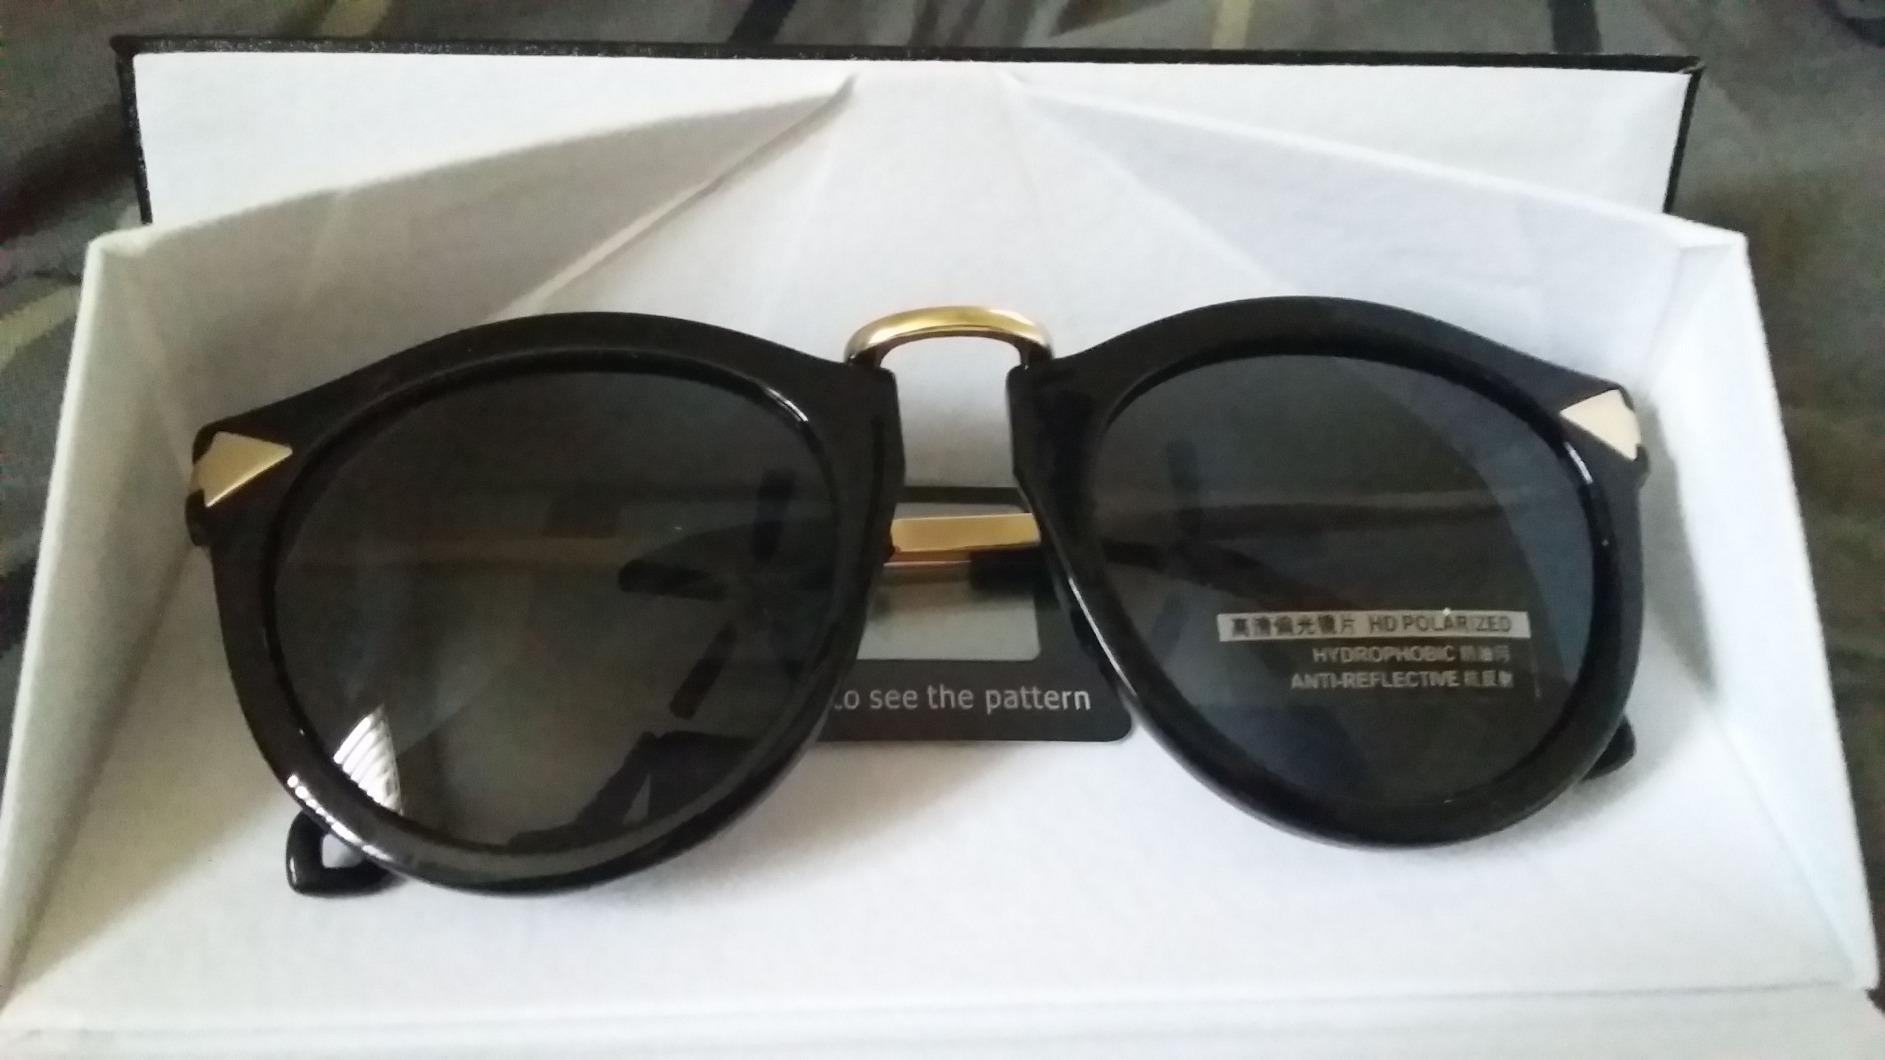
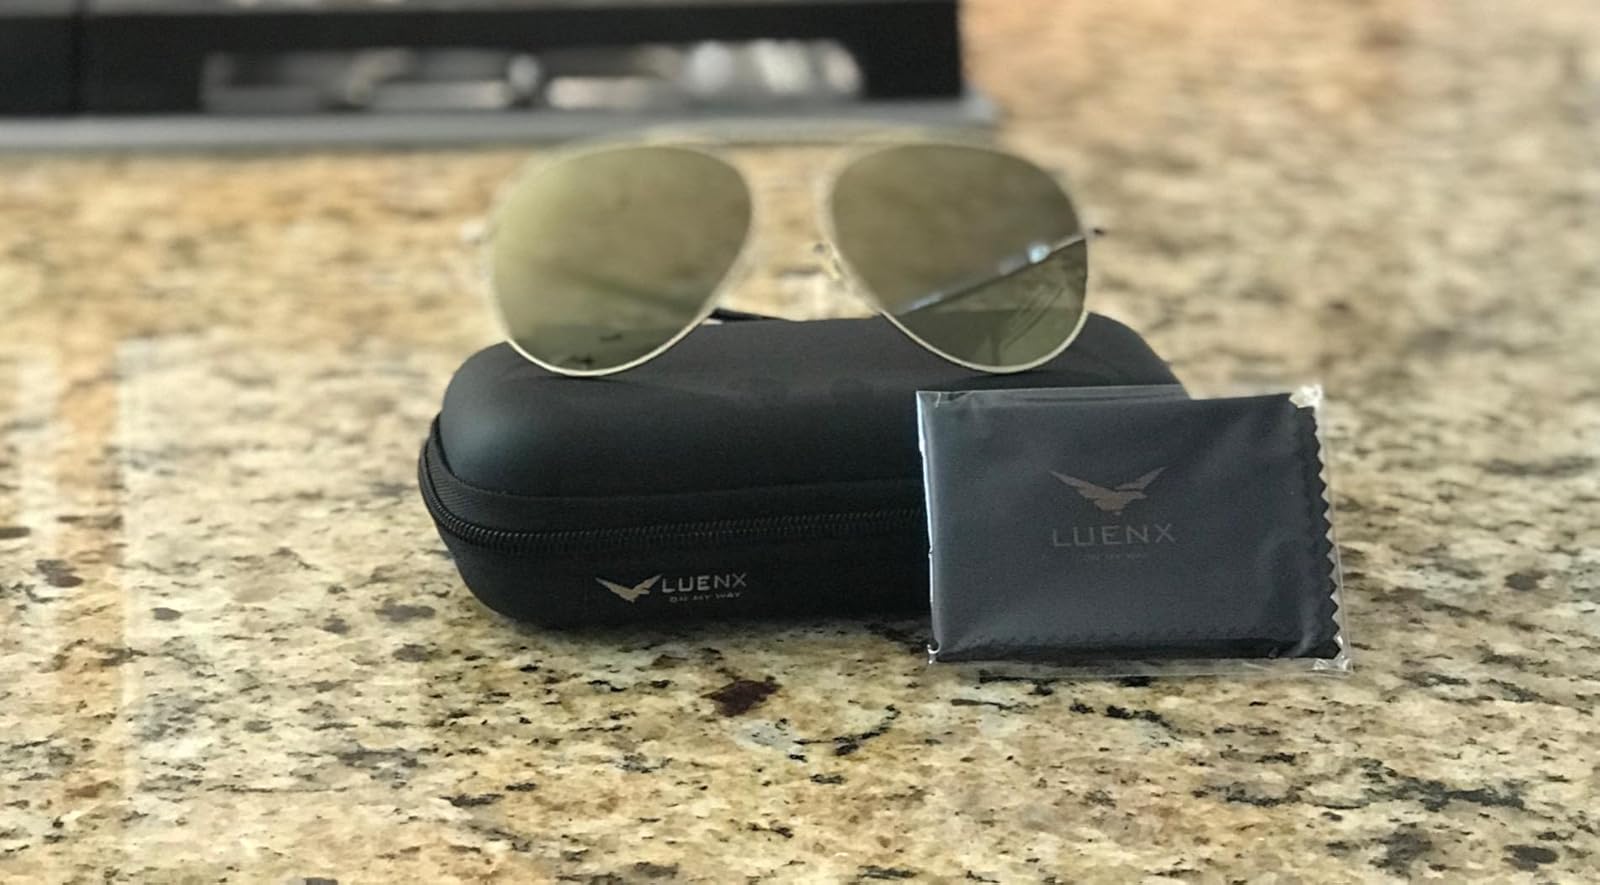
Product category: accessories_sunglasses
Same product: no